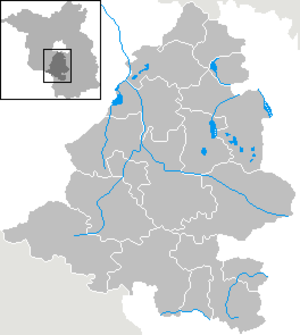
Landkreis Teltow-Fläming / Byer og kommuner
Landkreis Teltow-Fläming er en Landkreis i den sydlige del af den tyske delstat Brandenburg med administration i byen Luckenwalde.